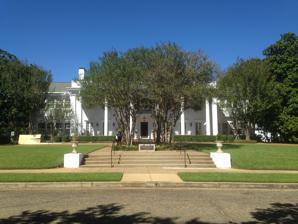
Building: Warren-Guild-Simmons House
Country: United States of America
Year built: 1909
Historic house in Mississippi, United States United States historic place Warren-Guild-Simmons House U.S. National Register of Historic Places The Warren-Guild-Simmons House in 2016 Show map of Mississippi Show map of the United States Location 734 Fairview Street, Jackson, Mississippi Coordinates 32°19′13″N 90°10′36″W / 32.32028°N 90.17667°W / 32.32028; -90.17667 Area 2.8 acres (1.1 ha) Built 1909 ( 1909 ) Architect Spencer & Powers Architectural style Colonial Revival NRHP reference No. 79001312 Added to NRHP January 11, 1979 The Warren-Guild-Simmons House , also known as Fairview Inn , is a historic mansion in Jackson, Mississippi , U.S.. History The house was built in 1908 for Cyrus C. Warren, the vice president of the Warren-Goodwin Lumber Company. Felix Gunter, the president of the Jackson Board of Trade, was the homeowner from 1913 to 1921, when it was purchased by W. E. Guild, the treasurer of the Finkbine Lumber Company. D. C. Simmons, the president of the Bank of Utica and the Utica Lumber and Gin Company, was the homeowner from 1930 to 1964. It was inherited by their son William L. Simmons in the 1970s. In the 1950s, he had founded the Jackson Citizens' Council , a white supremacist organization. Architectural significance The house was designed in the Colonial Revival style by the architectural firm Spencer & Powers. It has been listed on the National Register of Historic Places since January 11, 1979. References